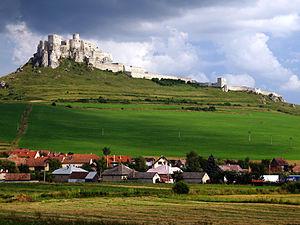
Spisske Podhradie - Spišský Hrad Slovenčina: Spišský Hrad. Spisske Podhradie, Slovensko Українська: Замок Списький Град. Спиське Подграддя, Словаччина
Spišské Podhradie est une ville de la région de Prešov en Slovaquie, dans la région historique de Spiš.